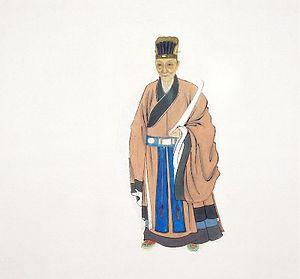
Dǒng Qíchāng était un peintre, calligraphe et critique d'art de la fin de la période Ming. Il eut, en tant que critique, une énorme influence sur une certaine idée de la peinture lettrée, en Chine même mais aussi au Japon, en opposant de manière radicale une certaine « École du Nord » à une certaine « École du Sud ». Ses conceptions ont été remises en question à la fin du XXᵉ siècle seulement, lorsqu'une étude systématique de toute l'histoire de la peinture de lettrés put se faire au regard des œuvres.